Joseph Brittan

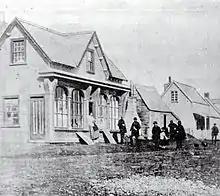
The office of the "Canterbury Standard" on Hereford Street in 1861

Christchurch, still a very small settlement (it had around 140 buildings in early 1852), already had two doctors, so Brittan's services in that area were not required. Instead, he followed his brother's interest and became involved in land speculation. He bought rural section (RS) 300, a triangular piece of land of along Canal Reserve (later called Linwood Avenue), with the northern tip of the land touching the Avon River. He leased the adjacent RS 301, which he later purchased. In total, the property had , which was in addition to land he owned at Papanui Bush.